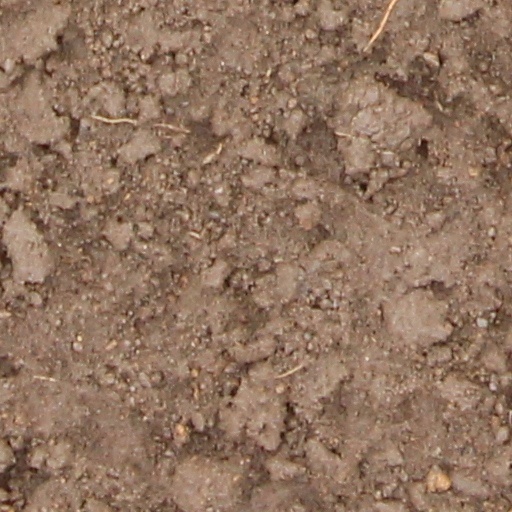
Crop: wheat